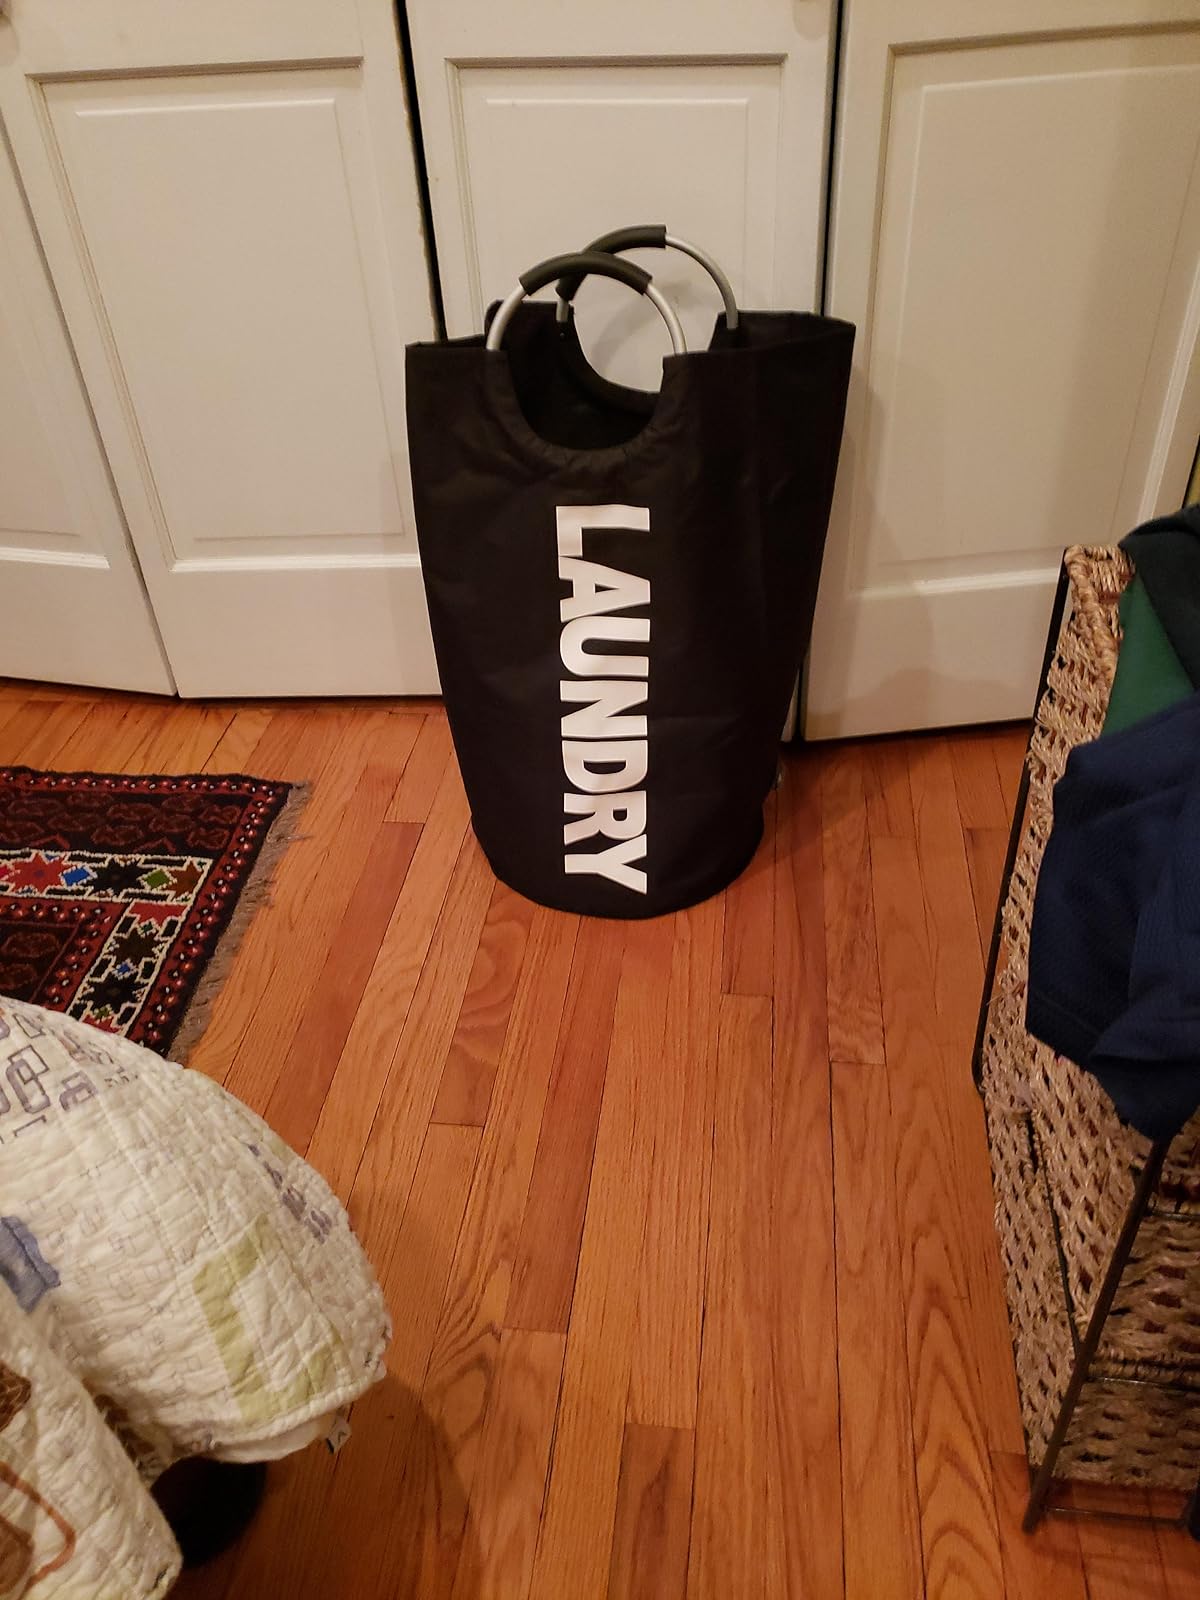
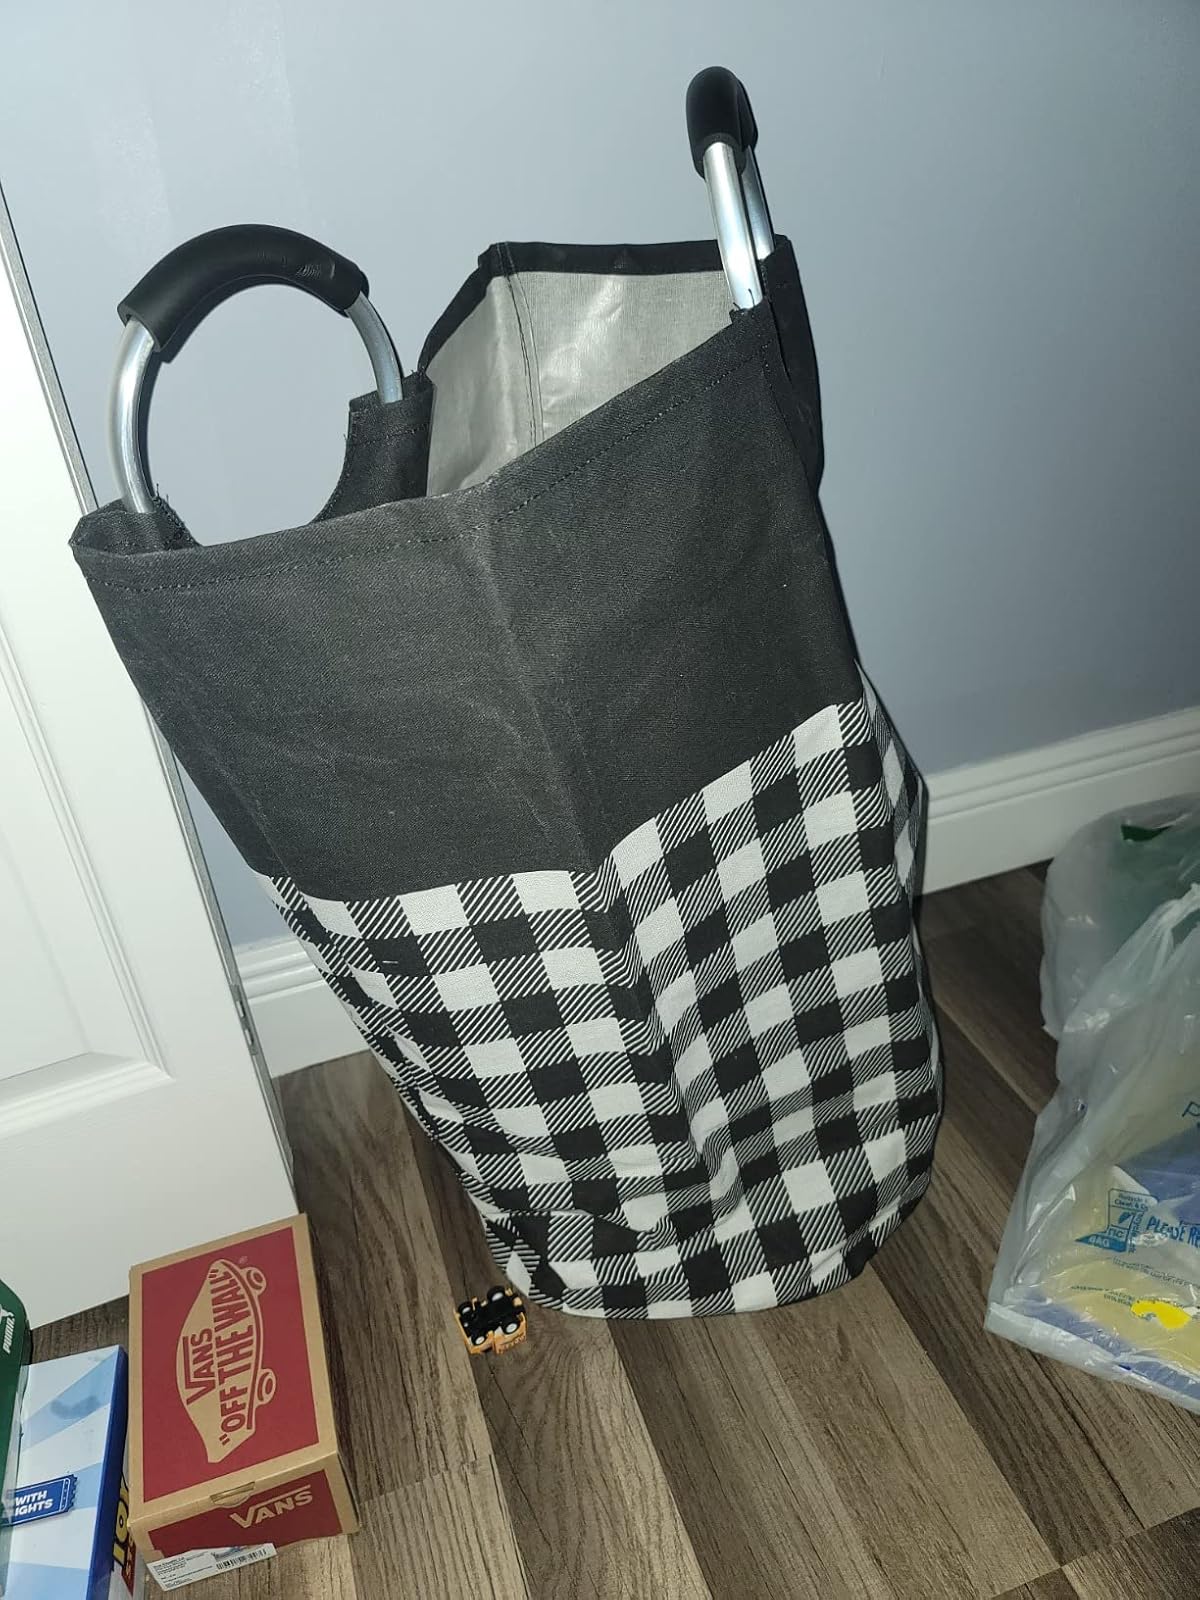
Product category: items_hamper
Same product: no